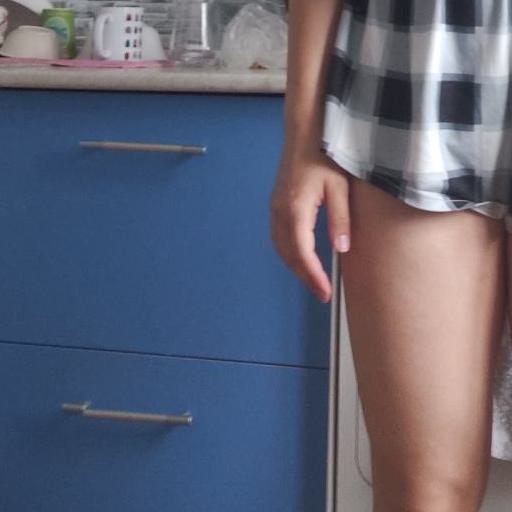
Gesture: no_gesture